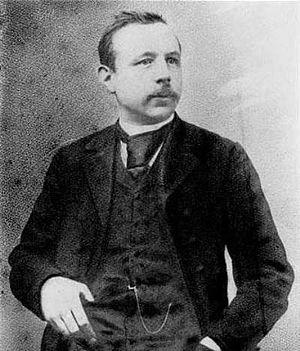
Edouard Anseele est un homme politique socialiste belge, né le 6 juillet 1856 à Gand et décédé le 18 février 1938 dans cette même ville.